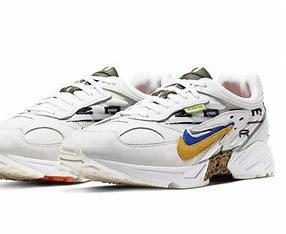
Brand: Nike
Model: Air Ghost Racer